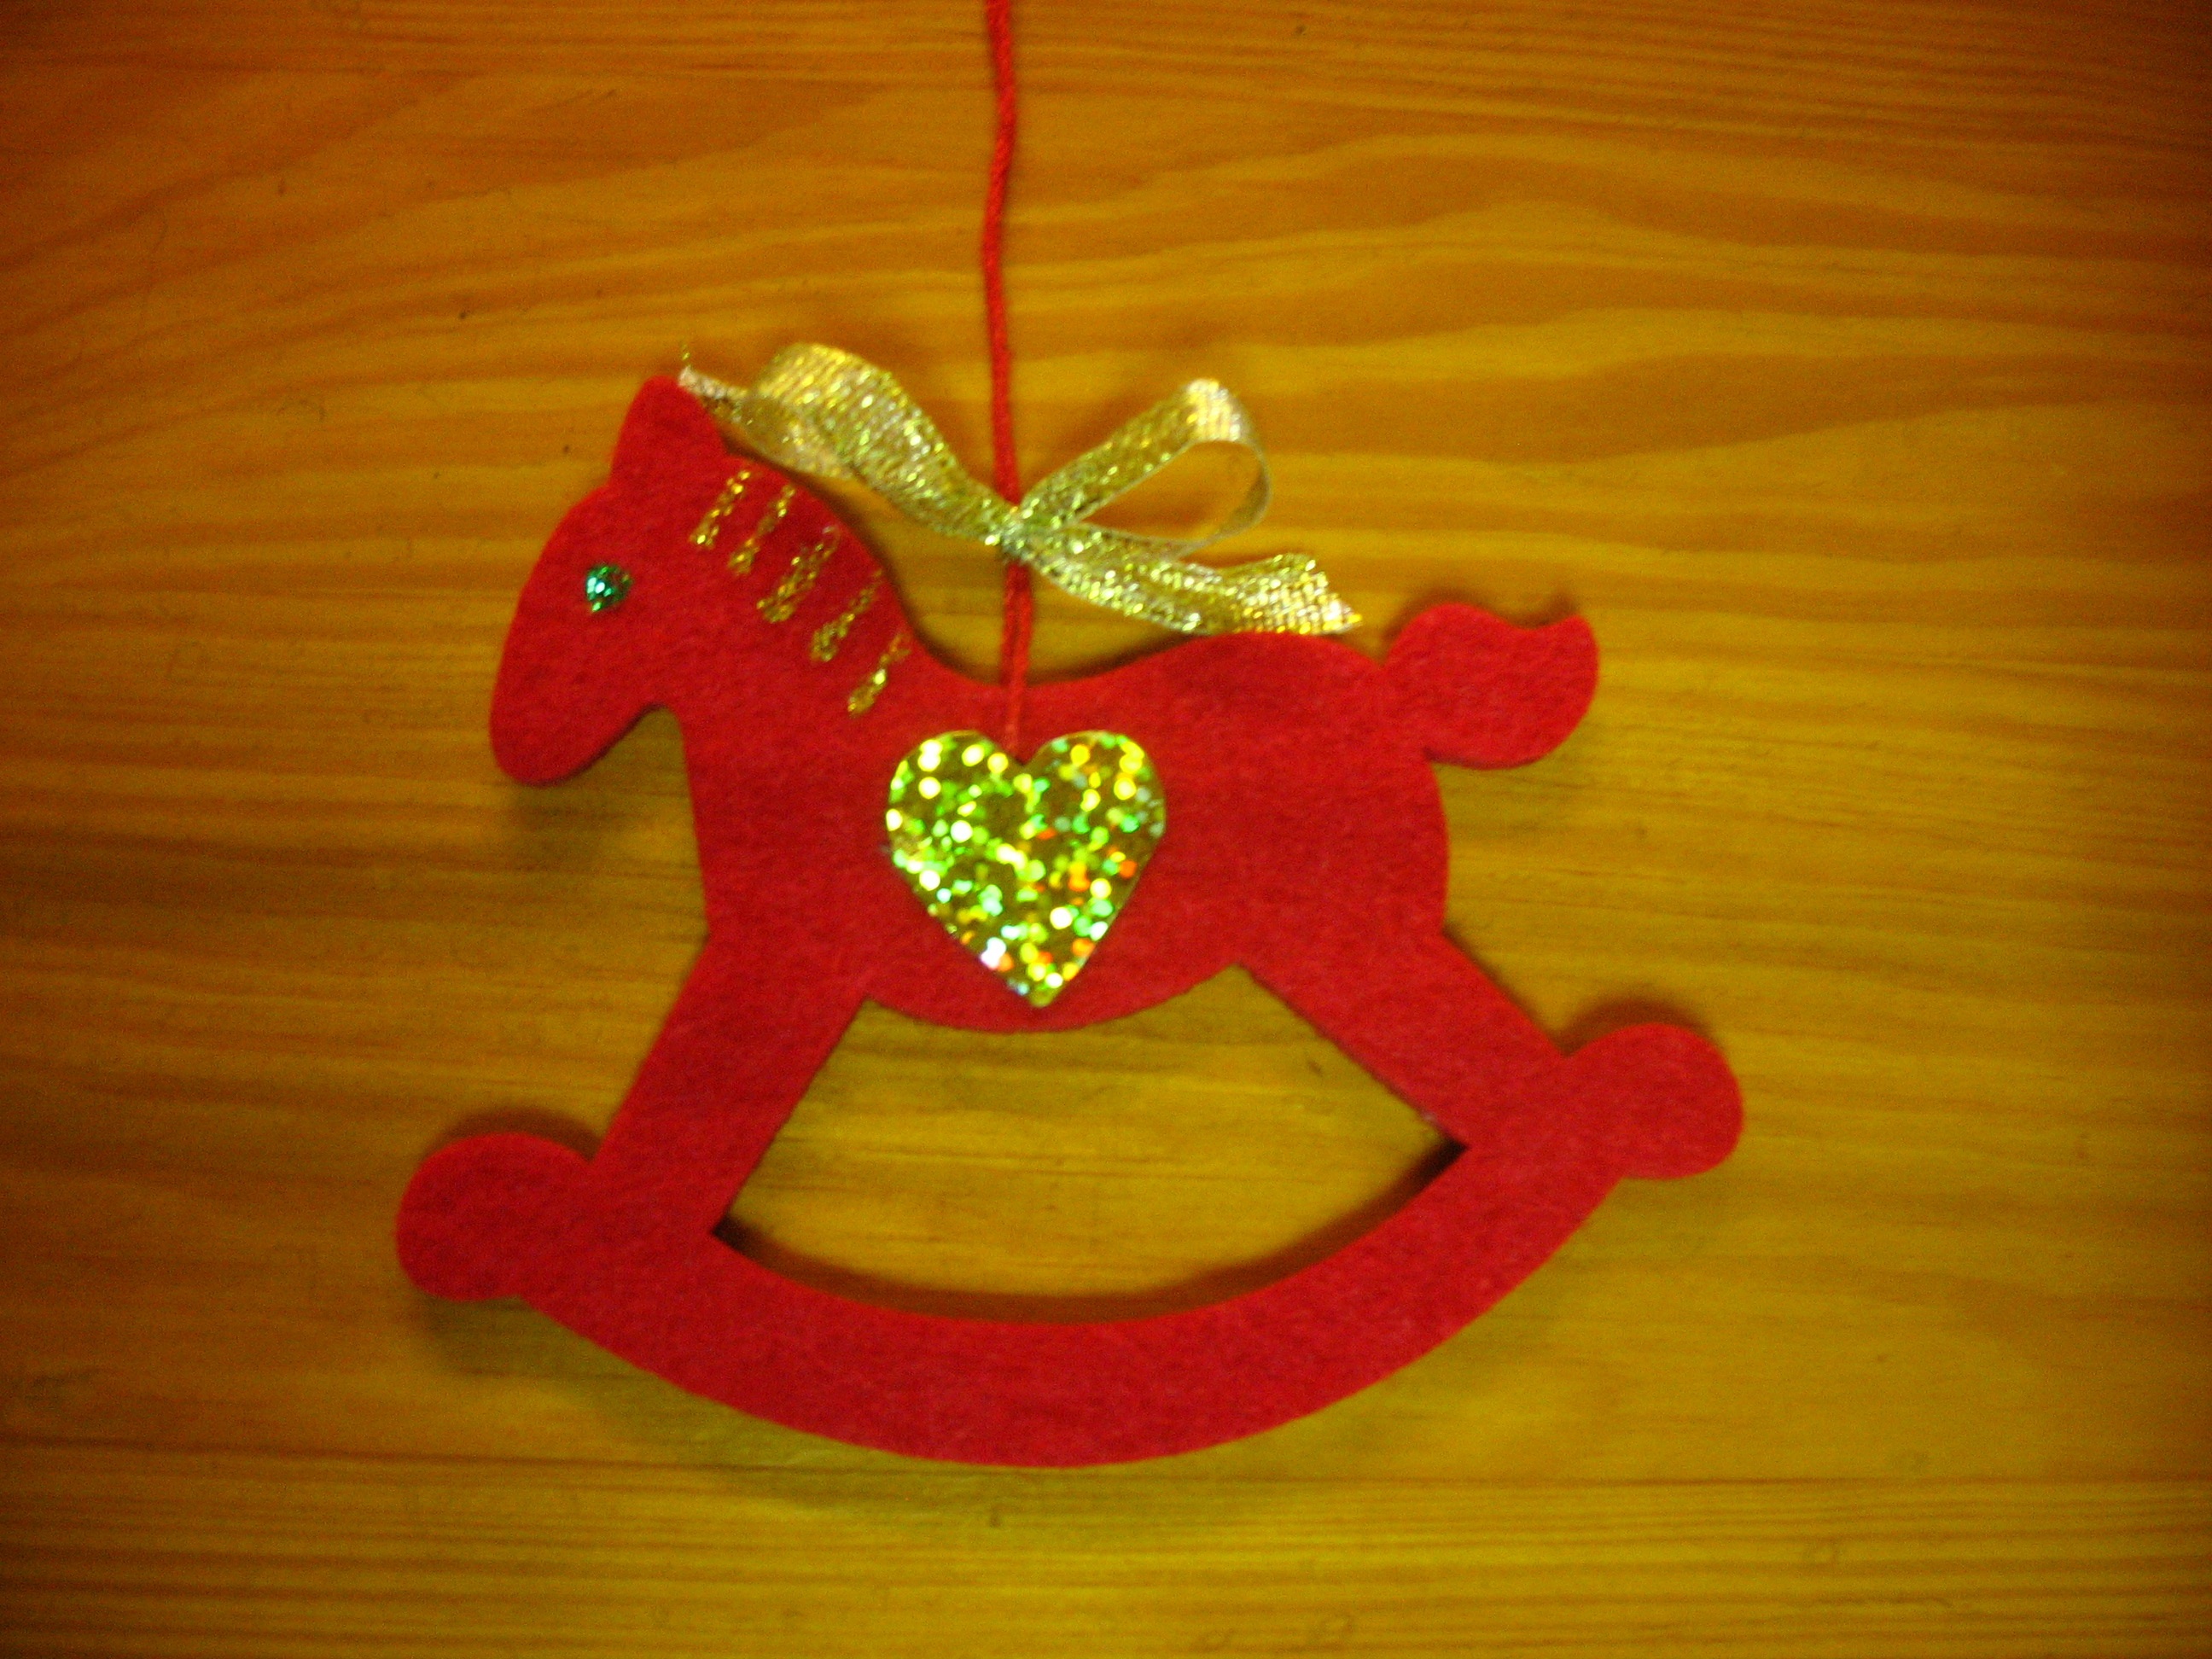
number, heart, decoration, red, christmas, christmas tree, ornament, christmas decoration, god, pendant, konik, the horse